Quebec & Ontario Transportation Company

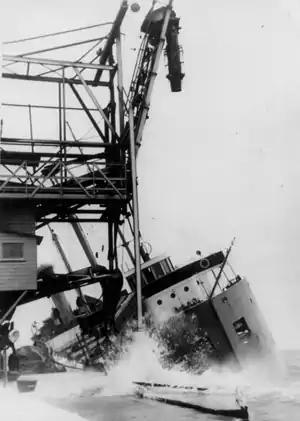
The "Outarde", one of the firm's vessels, was seriously damaged in 1946.

The Quebec and Ontario Transportation Company was a shipping firm in Canada prior to the opening of the St Lawrence Seaway.